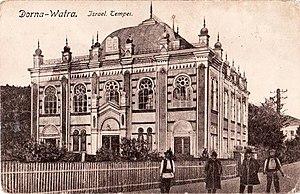
La grande synagogue de Vatra Dornei, située au 54 strada Mihai Eminescu, a été construite entre 1898 et 1902. La grande synagogue qui a survécu à la Seconde Guerre mondiale, a été restaurée par le gouvernement et fait partie du patrimoine juif de la Roumanie. En raison du tout petit nombre de Juifs habitant la ville, la synagogue n'est plus utilisée que pour des cérémonies exceptionnelles.